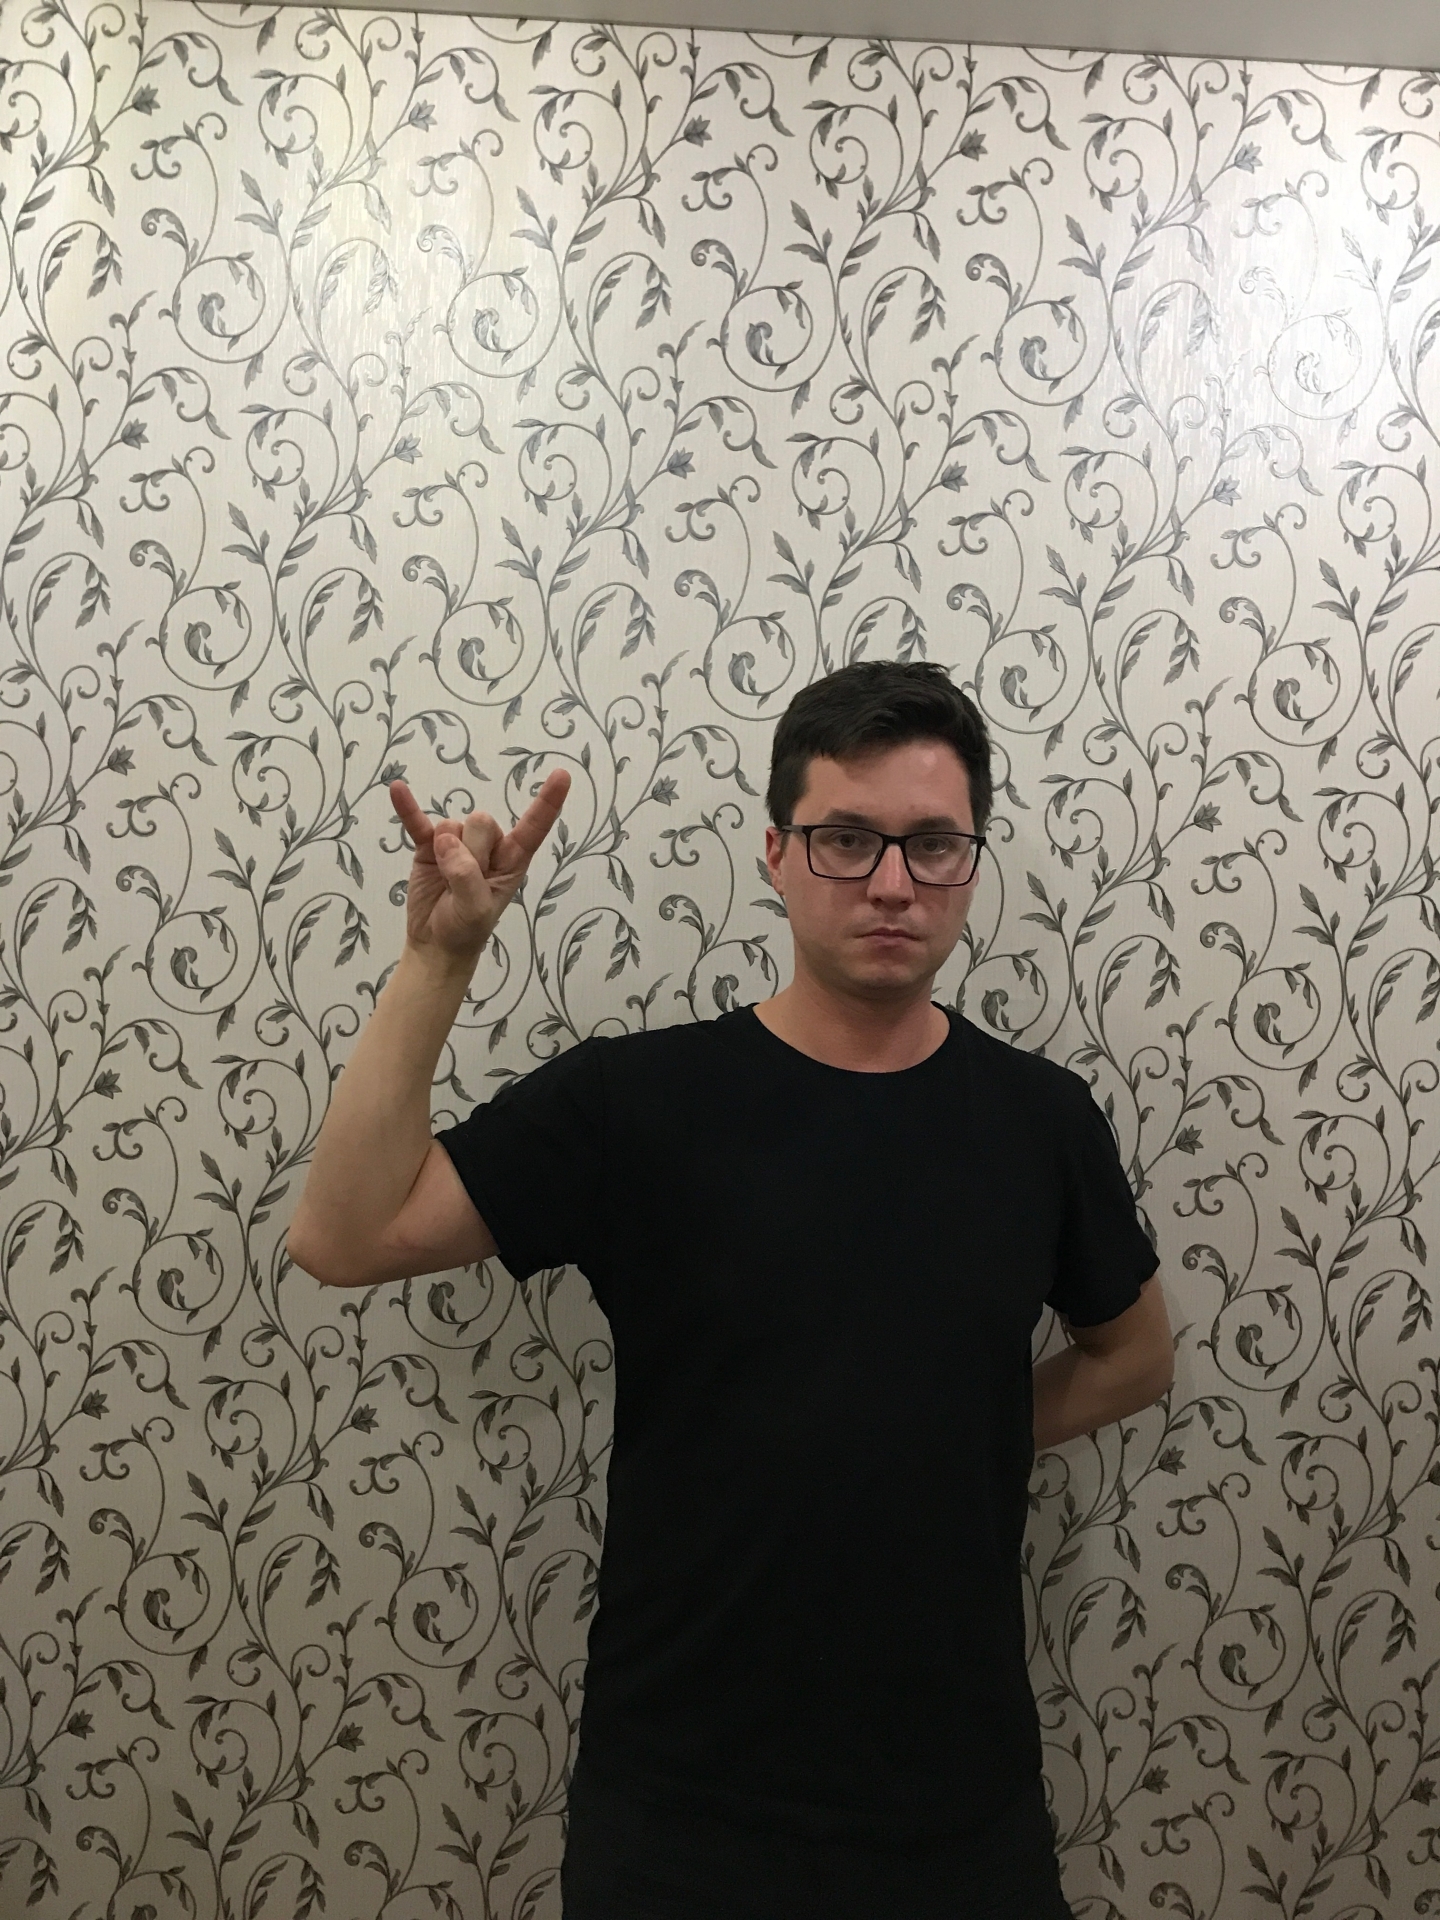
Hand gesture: rock